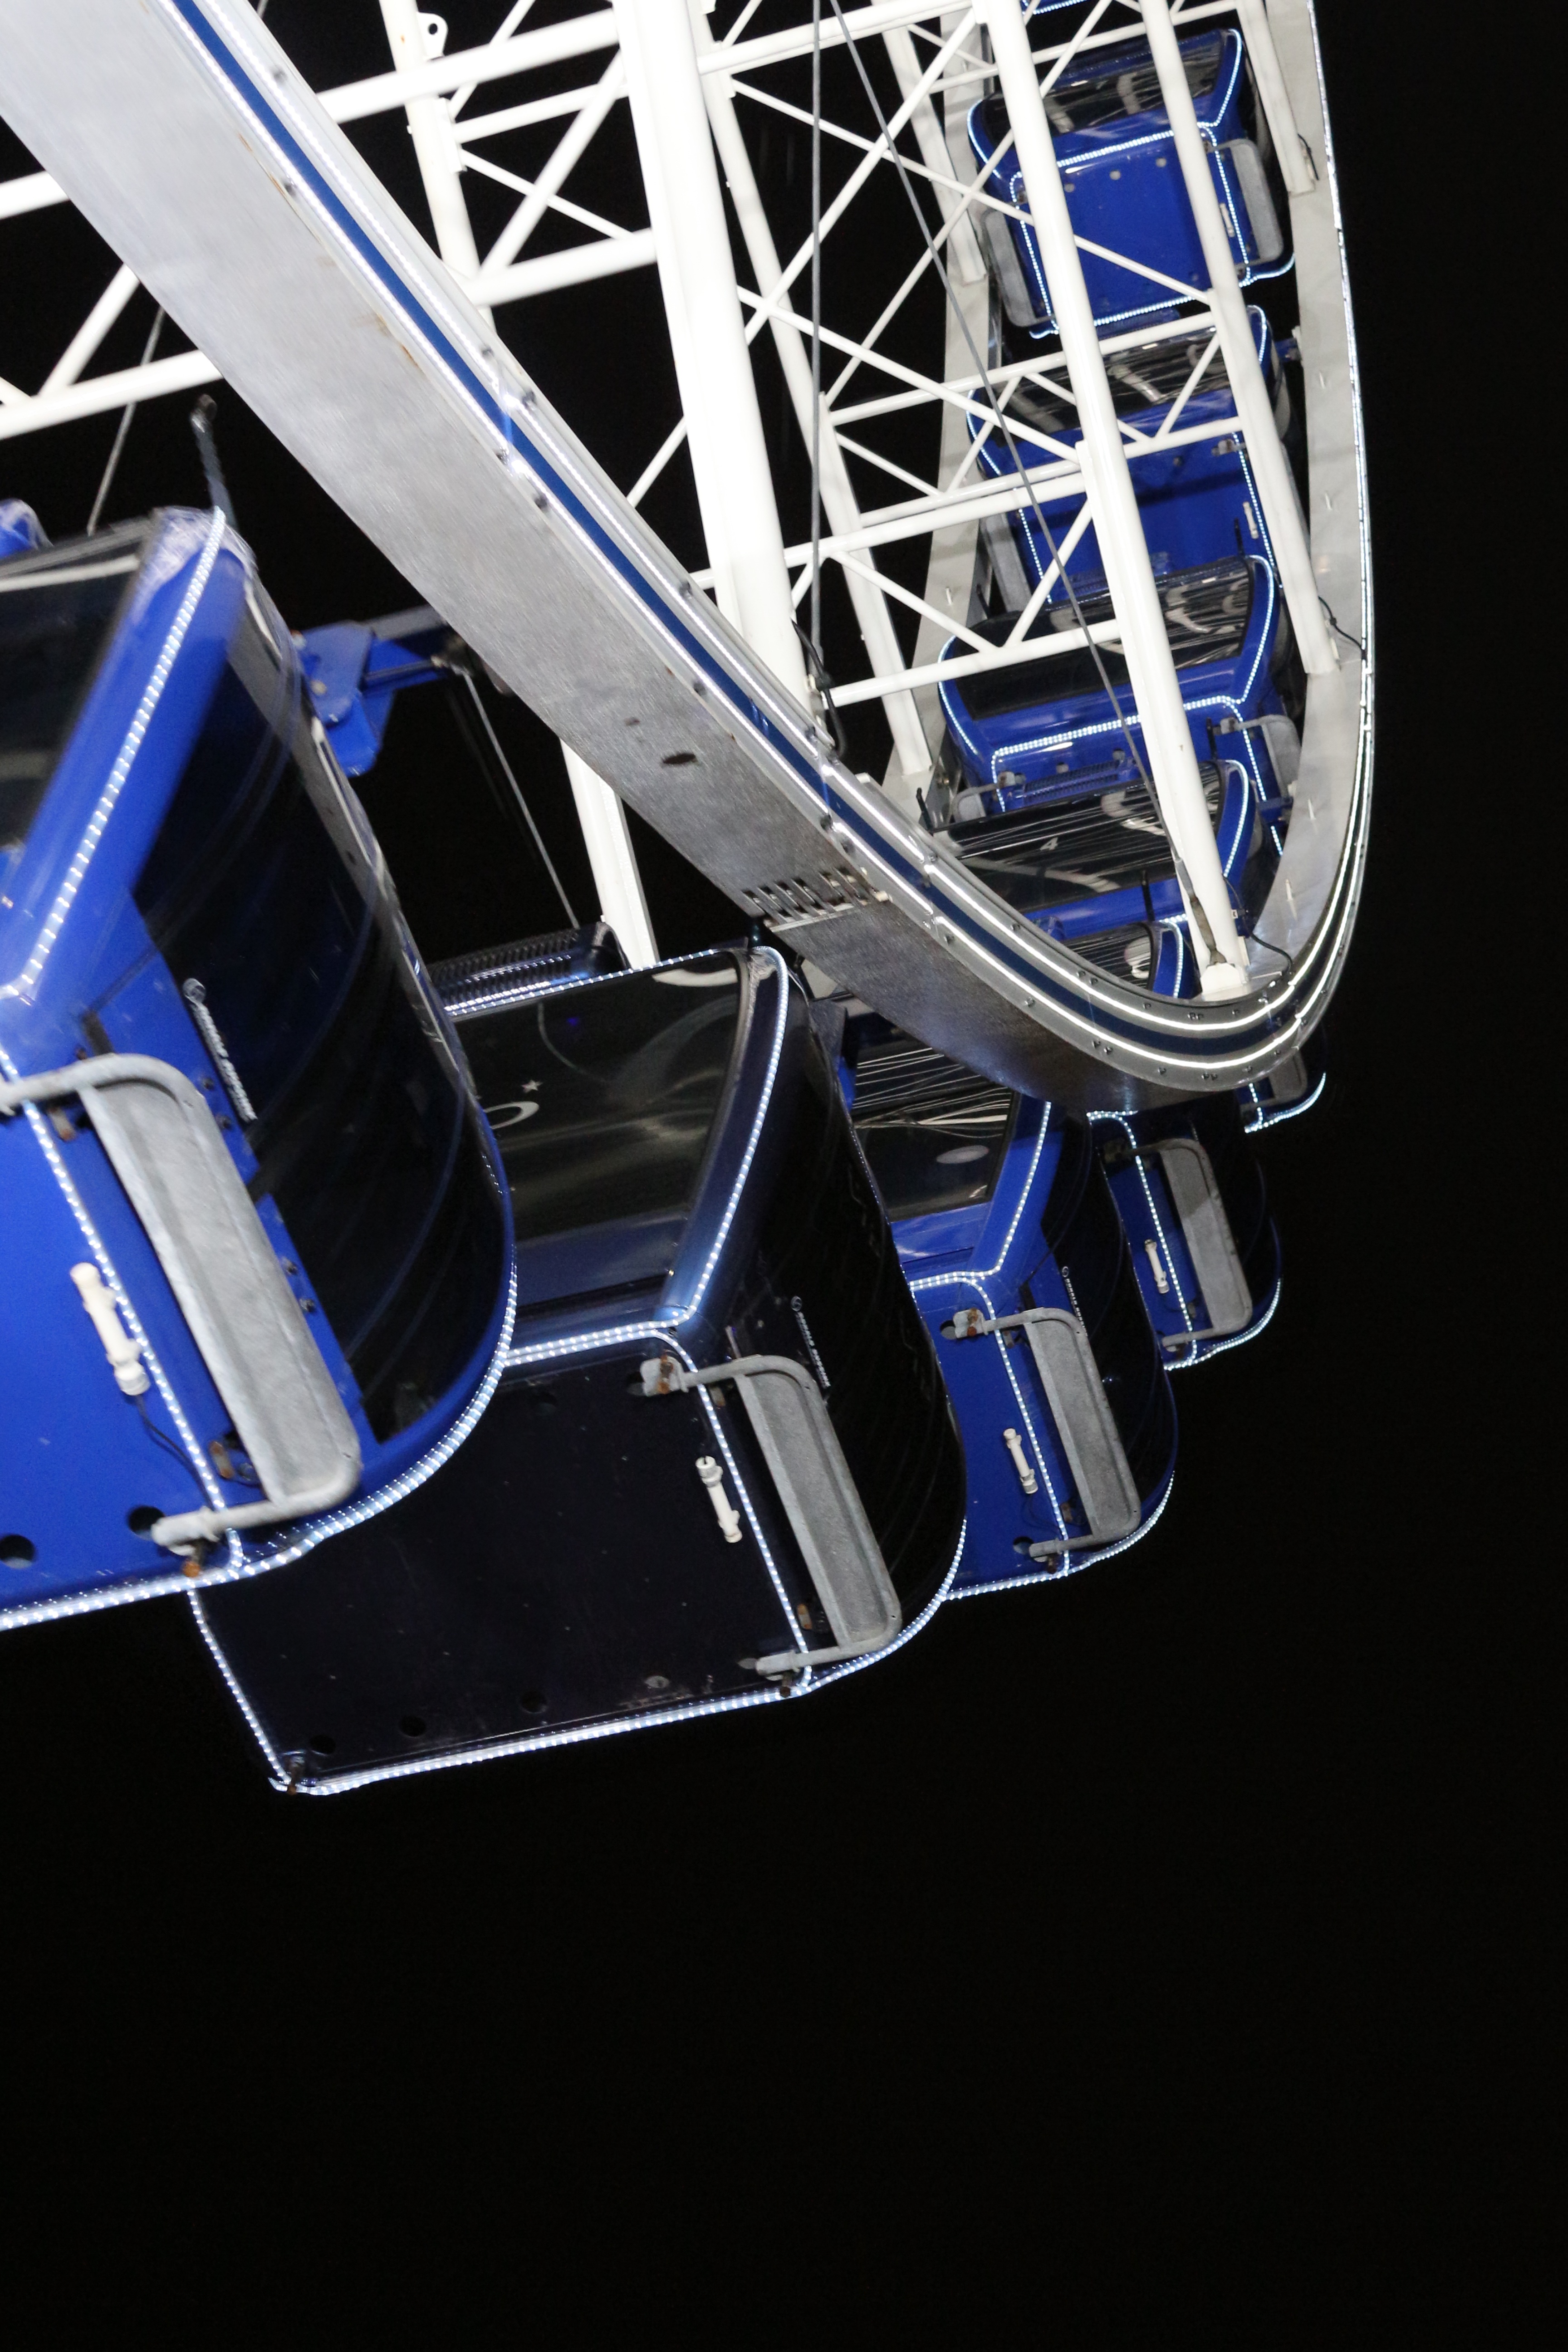
light, car, night, wheel, glass, vehicle, ferris wheel, ride, blue, leisure, bumper, font, background, rim, folk festival, dusseldorf, automotive exterior, football equipment and supplies, protective equipment in gridiron football